Dayangku Mazlizah

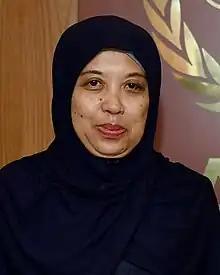
Dayangku Mazlizah in 2020

Dayangku Mazlizah is a Bruneian civil servant and diplomat who became the permanent representative to the United Nations (UN) since 2020.